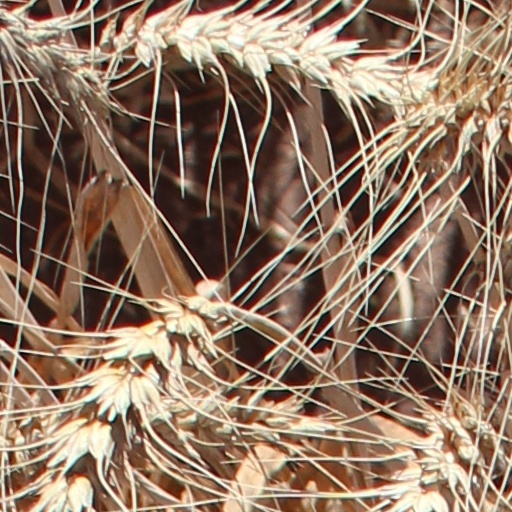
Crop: wheat